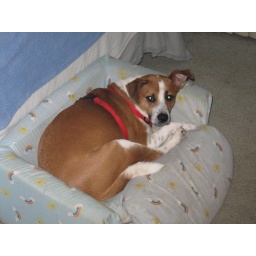
The only boy in our family, Rero ( aka: polar bear )